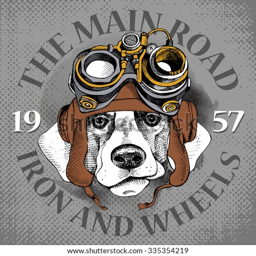
poster with image of a dog portrait in helmet .